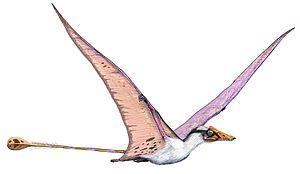
Campylognathoides est un genre de ptérosaure de la famille des Campylognathoididae datant du Jurassique inférieur. Il a été découvert en Allemagne. Son envergure n'atteignait pas plus de 1,5 mètre.
Les argiles à Posidonies sont une formation géologique du Jurassique inférieur du sud-ouest de l'Allemagne, affleurant en particulier près du village d'Holzmaden dans le Bade-Wurtemberg. Des équivalents latéraux de cette formation, riches en posidonies, sont également connus dans plusieurs pays d'Europe de l'Ouest : France, Royaume-Uni, Pays-Bas... Cette formation s'appelle « Posidonienschiefer » en allemand.